Cycling in Leeds

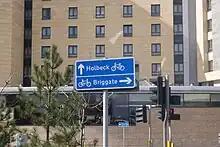
A sign on the Meadow Lane gyratory directing cyclists to the shopping street of Briggate and the district of Holbeck.

Cycling is a popular means of both transport and leisure in the English city of Leeds. 5.9% of residents commute via bicycle. The city hosted a number of cycling events, the most notable being the Grand Départ for the 2014 Tour de France and the Tour de Yorkshire on several occasions.